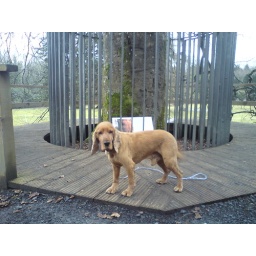
dog in front of autograph tree